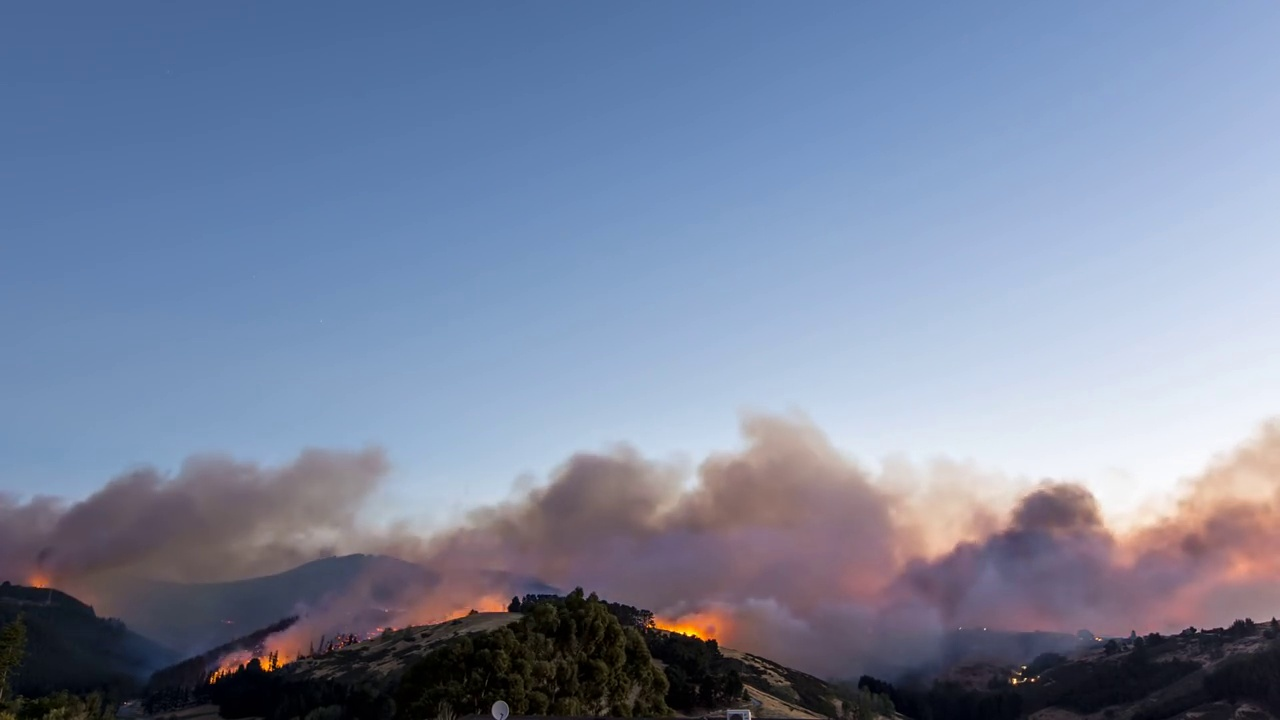
Fire: yes
Smoke: yes